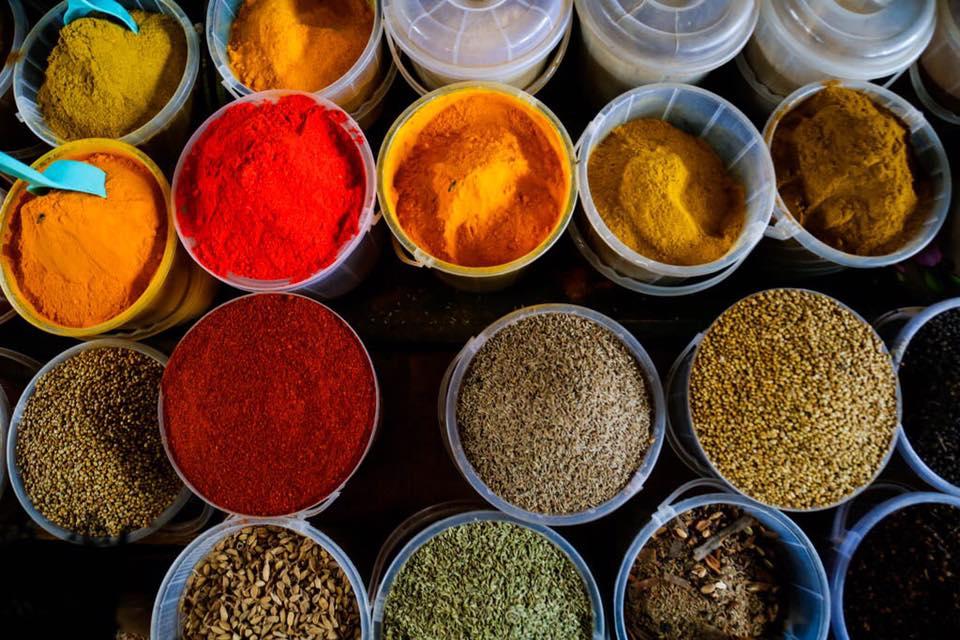
Hapa kuna ndoo ambazo zimewekwa fanaka mbalimbali ikidhihirisha kwamba sehemu hii ni sehemu ya sokoni. Kuna bidhaa ambazo zingine zimesiagwa, kuna zingine ziko za tembe tembe na kuna zingine pia ziko kama vijiti. Katika bidhaa hizi ziko na rangi tofauti tofauti. Kuna zingine za rangi nyekundu na kuna zingine pia ziko na rangi zinginezo.